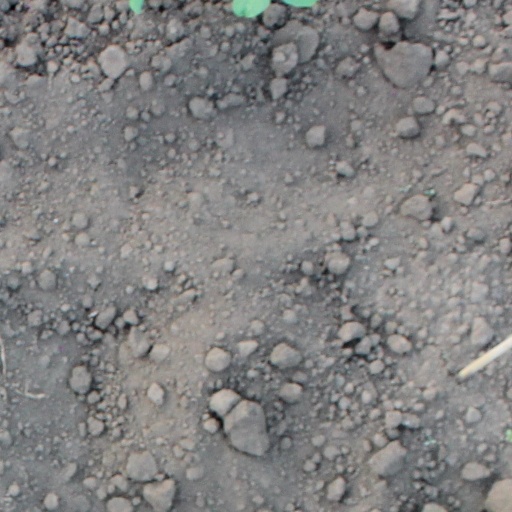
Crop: soybean